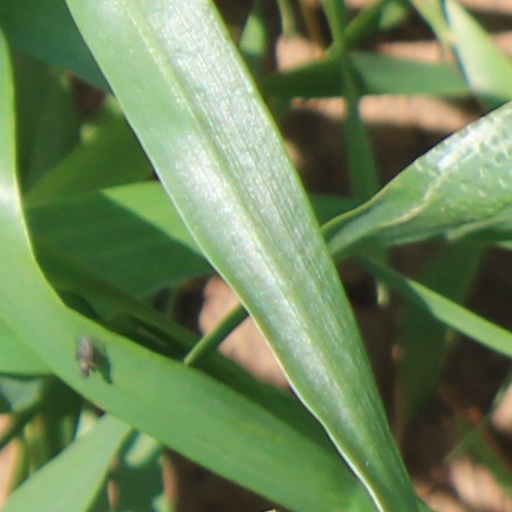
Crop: wheat